Nobuo Kojima

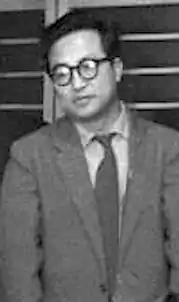
A picture of Nobuo Kojima

From an early age, Kojima read a wide variety of literature, both Japanese and Western, and such writers as Nikolai Gogol, Franz Kafka, and Fyodor Dostoevsky had a strong influence on his work. In addition to his fiction, he had a long career as a professor of English literature at Meiji University in Tokyo, publishing criticism and making translations of many major American writers, including Dorothy Parker, Irwin Shaw, and Bernard Malamud.